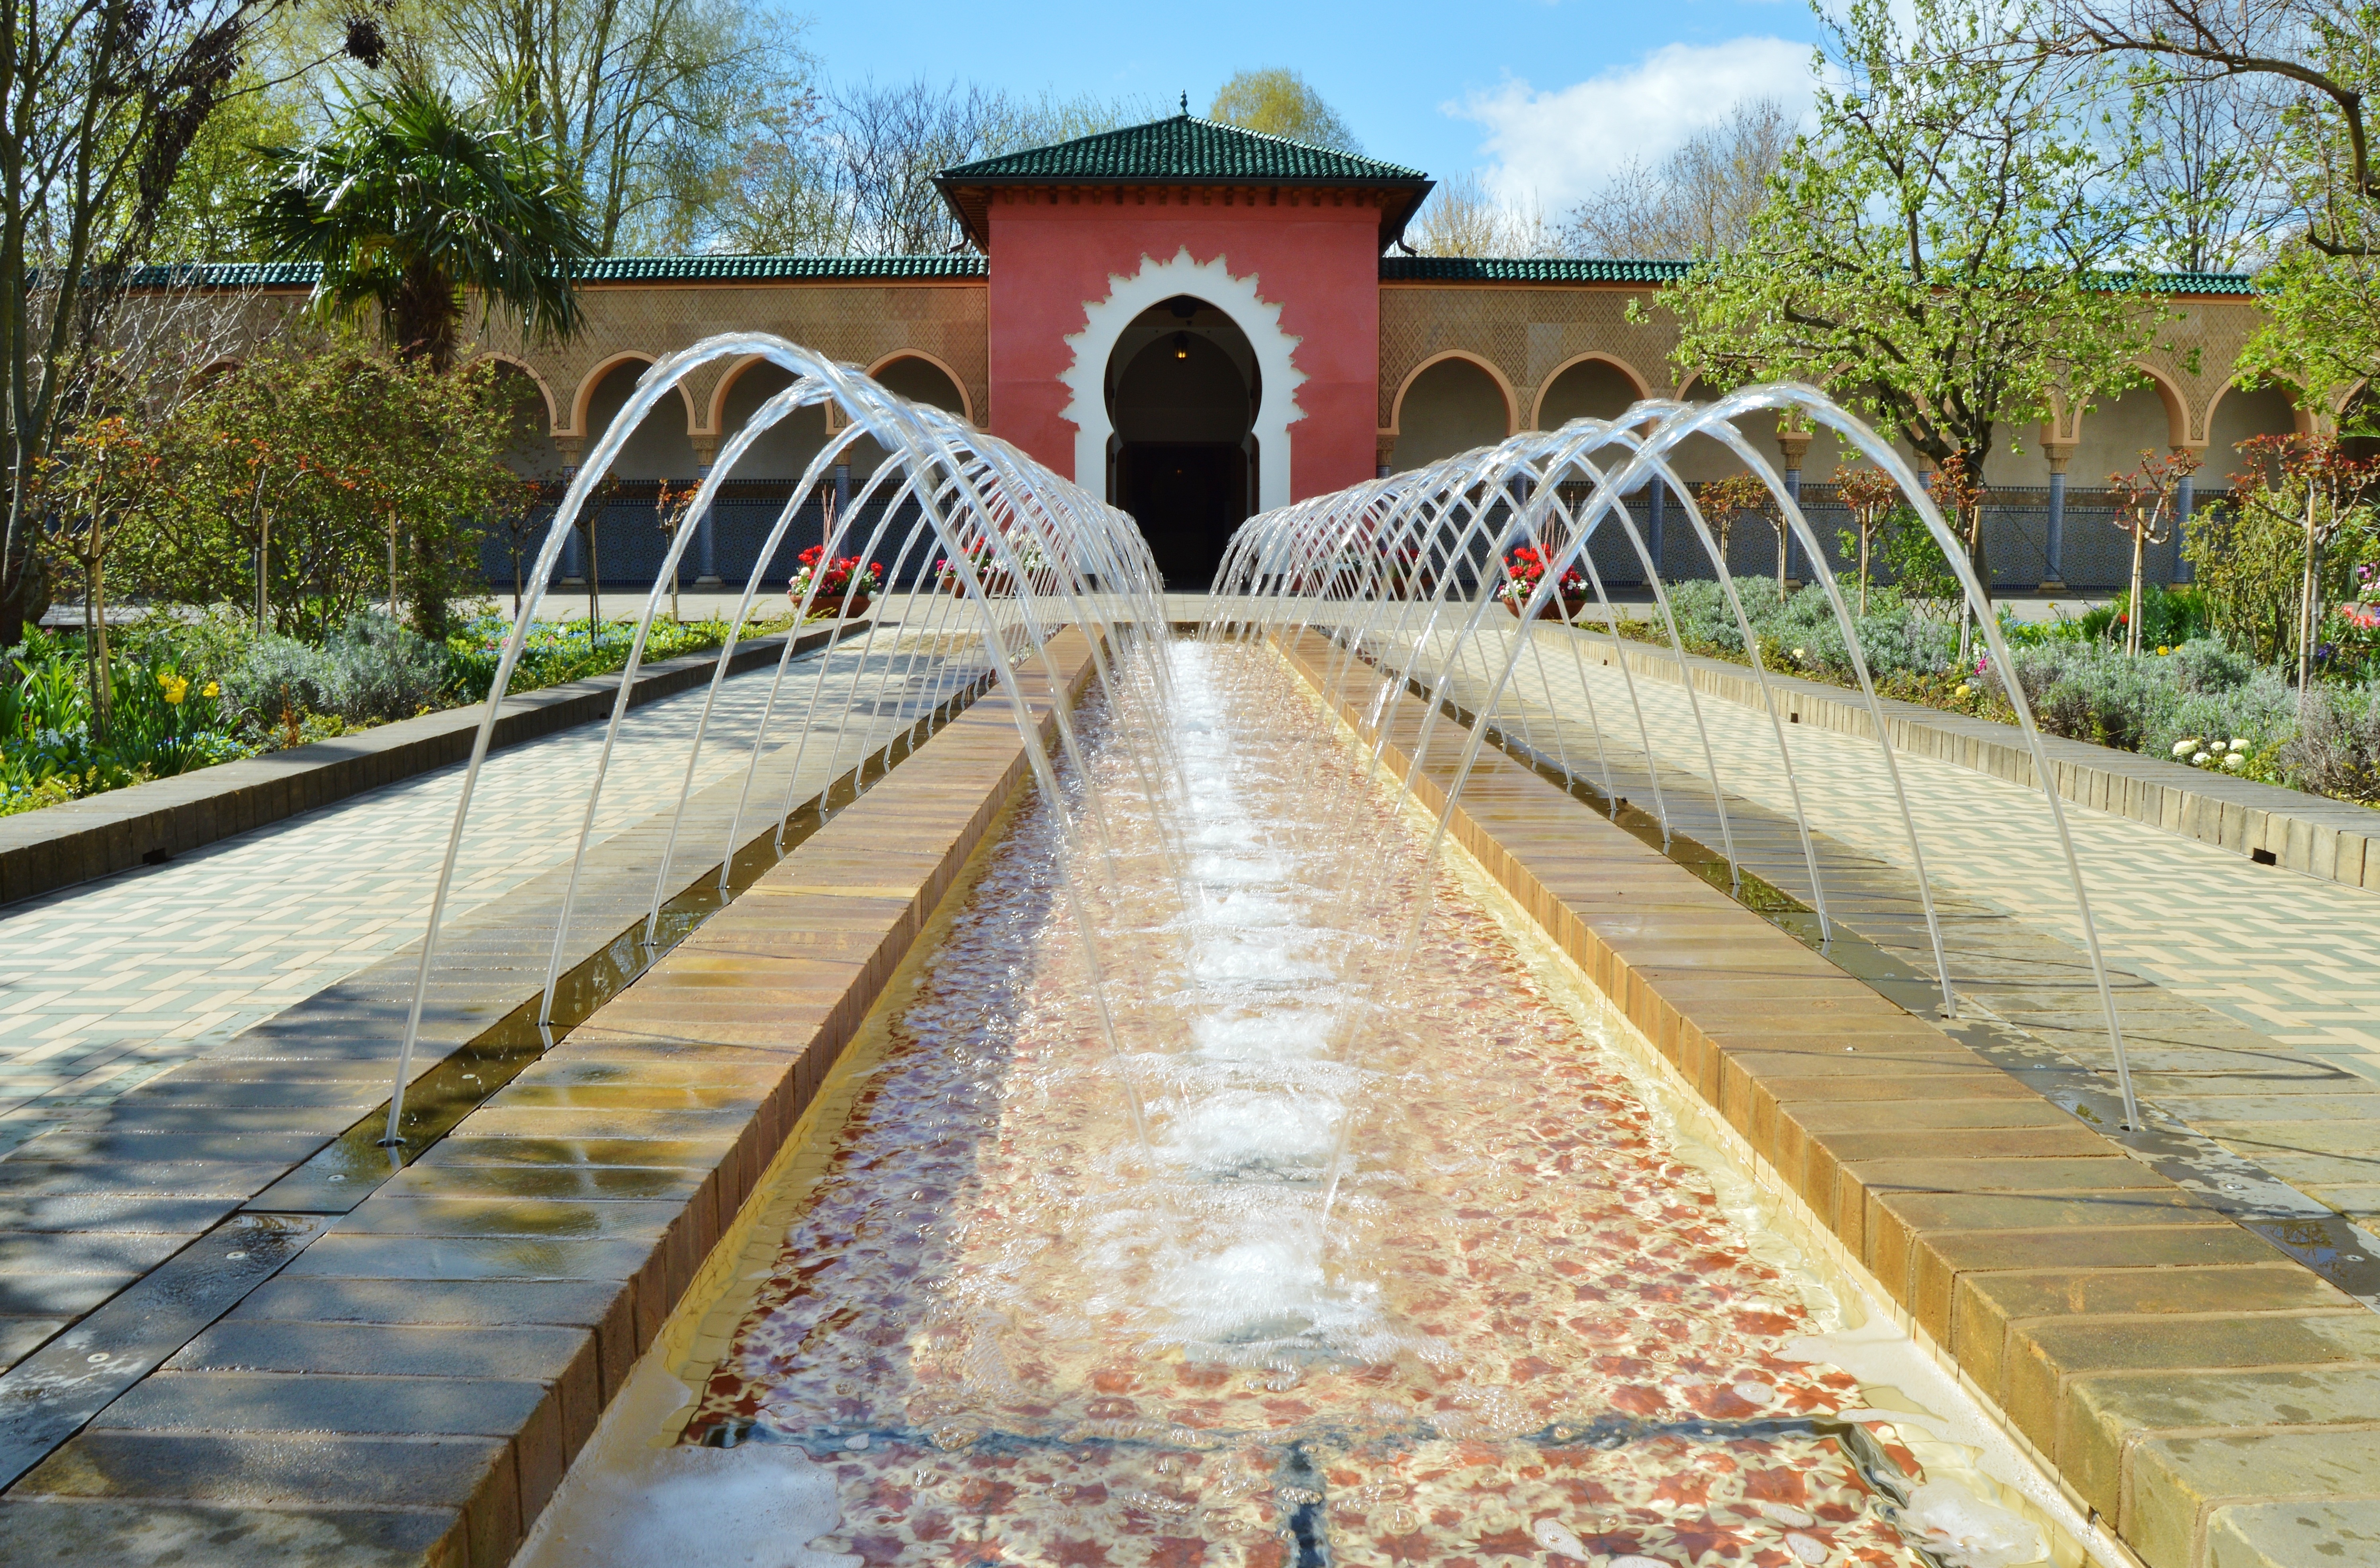
bridge, walkway, waterway, berlin, exhibition, access, gardens of the world, arch bridge, oriental garden, water fountains